List of informally named dinosaurs

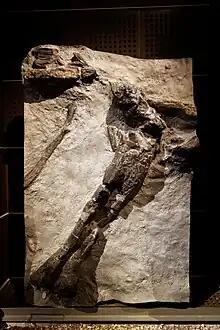
Femur, vertebra and a rib of "Francoposeidon"

"Dubeynarainsaurus" is an informal genus of purported theropod dinosaurs from the Late Cretaceous Lameta Formation of India described by Malkani (2025) in Scientific Research Publishing, a known predatory publisher. The proposed holotype is allegedly a partial dentary with associated teeth, collected in January 1944 by V. S. Dubey and Kedar Narain (who are referenced in the proposed genus name). The intended type species is "Dubeynarainsaurus sahni." The specimen was initially identified as a pterosaur mandible in 1946, although Malkani reclassified it as belonging to a noasaurid theropod.